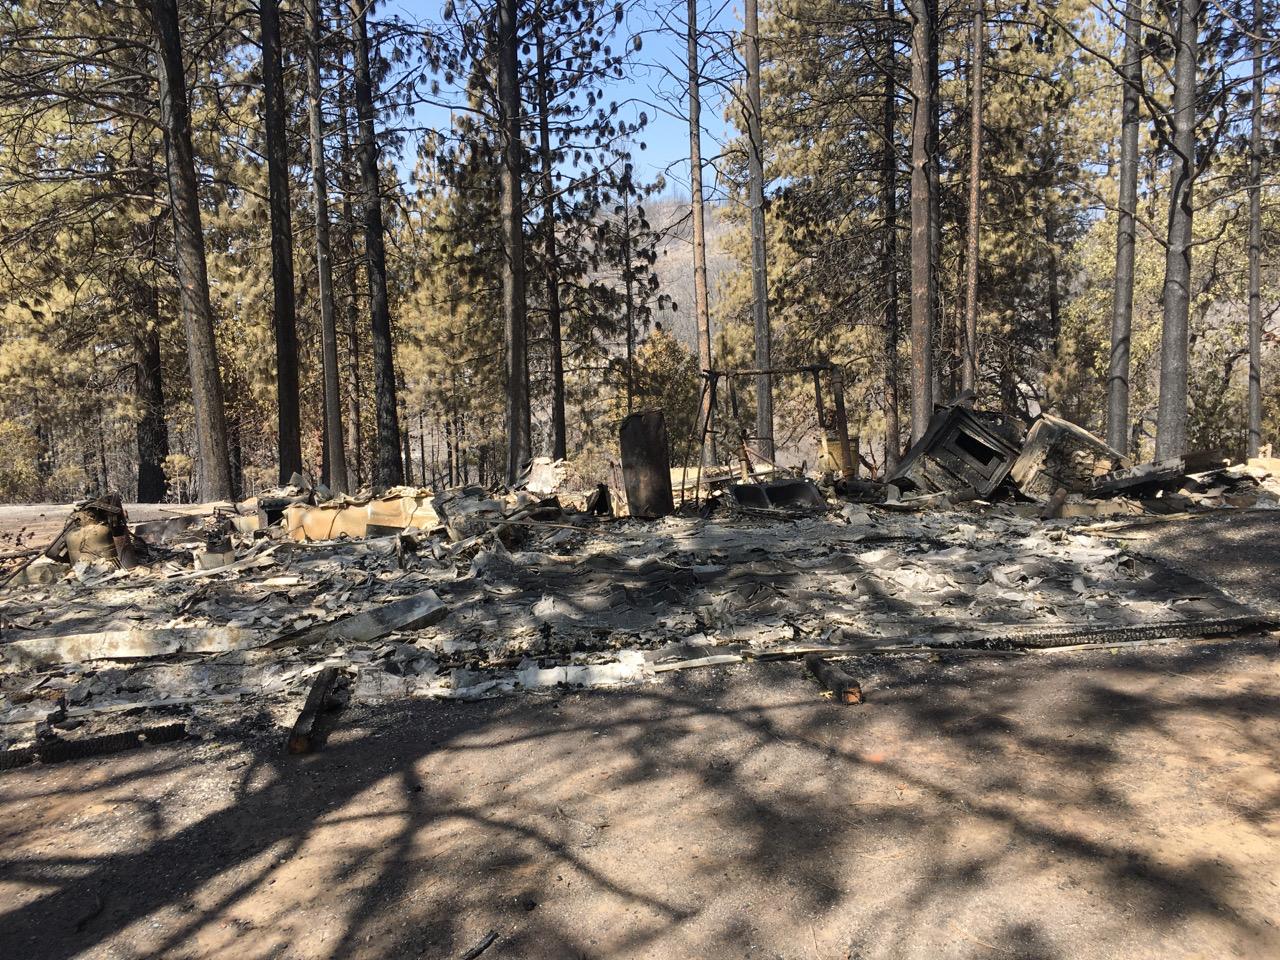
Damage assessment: destroyed